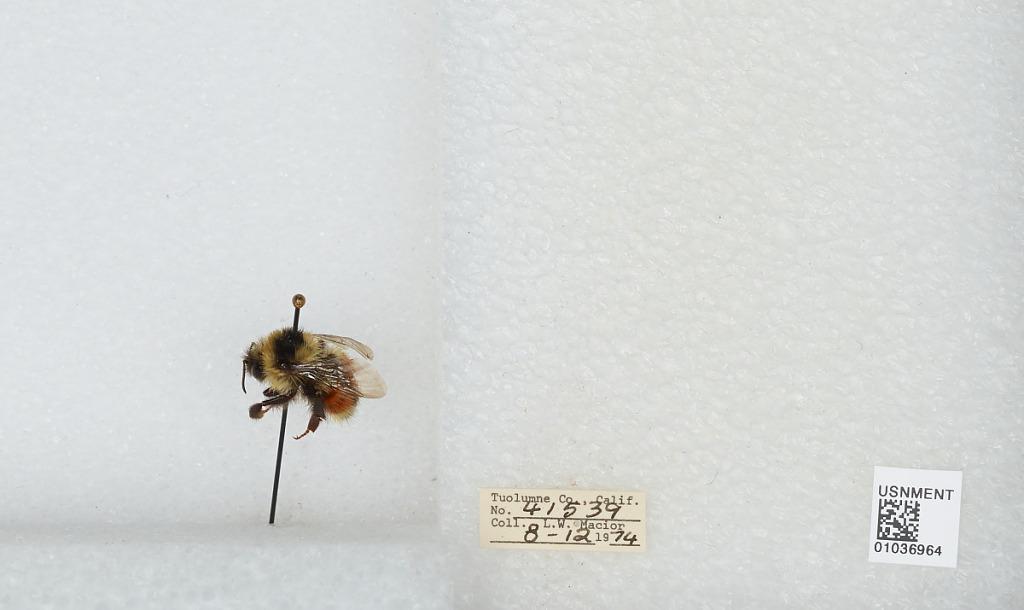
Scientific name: Bombus (Cullumanobombus) rufocinctus Cresson
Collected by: L. Macior
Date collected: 1974-8-12
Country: United States
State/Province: California
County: Tuolumne
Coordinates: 38.02, -119.93